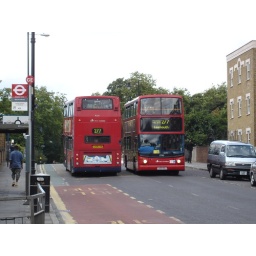
East London Alexander-bodied Tridents 18234 and 17913 cross the canal bridge on Grove Road, near Victoria Park.